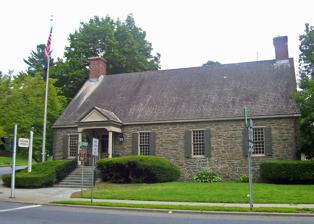
Building: Old Wappingers Falls Village Hall
Country: United States of America
Year built: 1940
United States historic place US Post Office-Wappingers Falls (now Wappingers Falls Police Department) U.S. National Register of Historic Places U.S. Historic district Contributing property Building in 2007 Show map of New York Show map of the United States Location 2 South Ave., Wappingers Falls , NY Nearest city Poughkeepsie Coordinates 41°35′49″N 73°55′05″W / 41.59694°N 73.91806°W / 41.59694; -73.91806 Area less than one acre Built 1940 Architect R. Stanley Brown Architectural style Colonial Revival Part of Wappingers Falls Historic District ; US Post Offices in New York State, 1858-1943, TR ( ID84002380 ) MPS US Post Offices in New York State, 1858-1943, TR NRHP reference No. 88002440 Added to NRHP May 11, 1989 Formerly the Wappingers Falls Village Hall this building now houses the Police Department. It is located at the corner of South Avenue ( NY 9D ) and East Main Street in the village of Wappingers Falls , Dutchess County , New York . History It was originally built in 1940 as the village's new post office , a Works Progress Administration project. President Franklin D. Roosevelt took a personal interest in the project, as he already had with new post offices in other Dutchess County communities. He wanted it to be built of fieldstone in the style of many Dutch colonial houses in the Hudson Valley , and chose the Brewer-Mesier House in the village as the model for its design. R. Stanley Miller, a local architect who had already designed the similar Rhinebeck post office , was assigned the job. In 1989, the building was listed on the National Register of Historic Places . It had already been a contributing property to the Wappingers Falls Historic District , added to the Register five years earlier. The U.S. Postal Service has since had to move to a larger building a few blocks away on East Main. The village moved most of its functions here and built a new wing — clapboard, not stone, but otherwise consistent with the original design — on the rear of the building to house its police department. Murals The former post office, now serving as a police station, houses two murals by Henry Billings, commissioned by the Treasury Section of Fine Arts. These murals depict different views of the town's waterfall, capturing distinct moments in time. The building's proximity to the actual waterfall makes it conveniently accessible. The murals are painted on chestnut panels and occupy the triangular space created by the pitched ceiling of the building. Positioned at opposite ends of the structure, the two views face each other. The 1780 mural draws inspiration from the diary of the Marquis de Chastellux, featuring a conversation between the Marquis and Peter Mesier, whose house served as the model for the post office building. The 1880 scene depicts the falls during their heyday as a significant source of industrial water power, drawing from an old painting. See also Hudson Valley portal Wappingers Falls Historic District Other area post office buildings whose design Roosevelt influenced: U.S. Post Office (Beacon, New York) U.S. Post Office (Ellenville, New York) U.S. Post Office (Hyde Park, New York) U.S. Post Office (Poughkeepsie, New York) U.S. Post Office (Rhinebeck, New York) References